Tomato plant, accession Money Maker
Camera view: vertical (180 deg); turntable rotation: 240 degrees
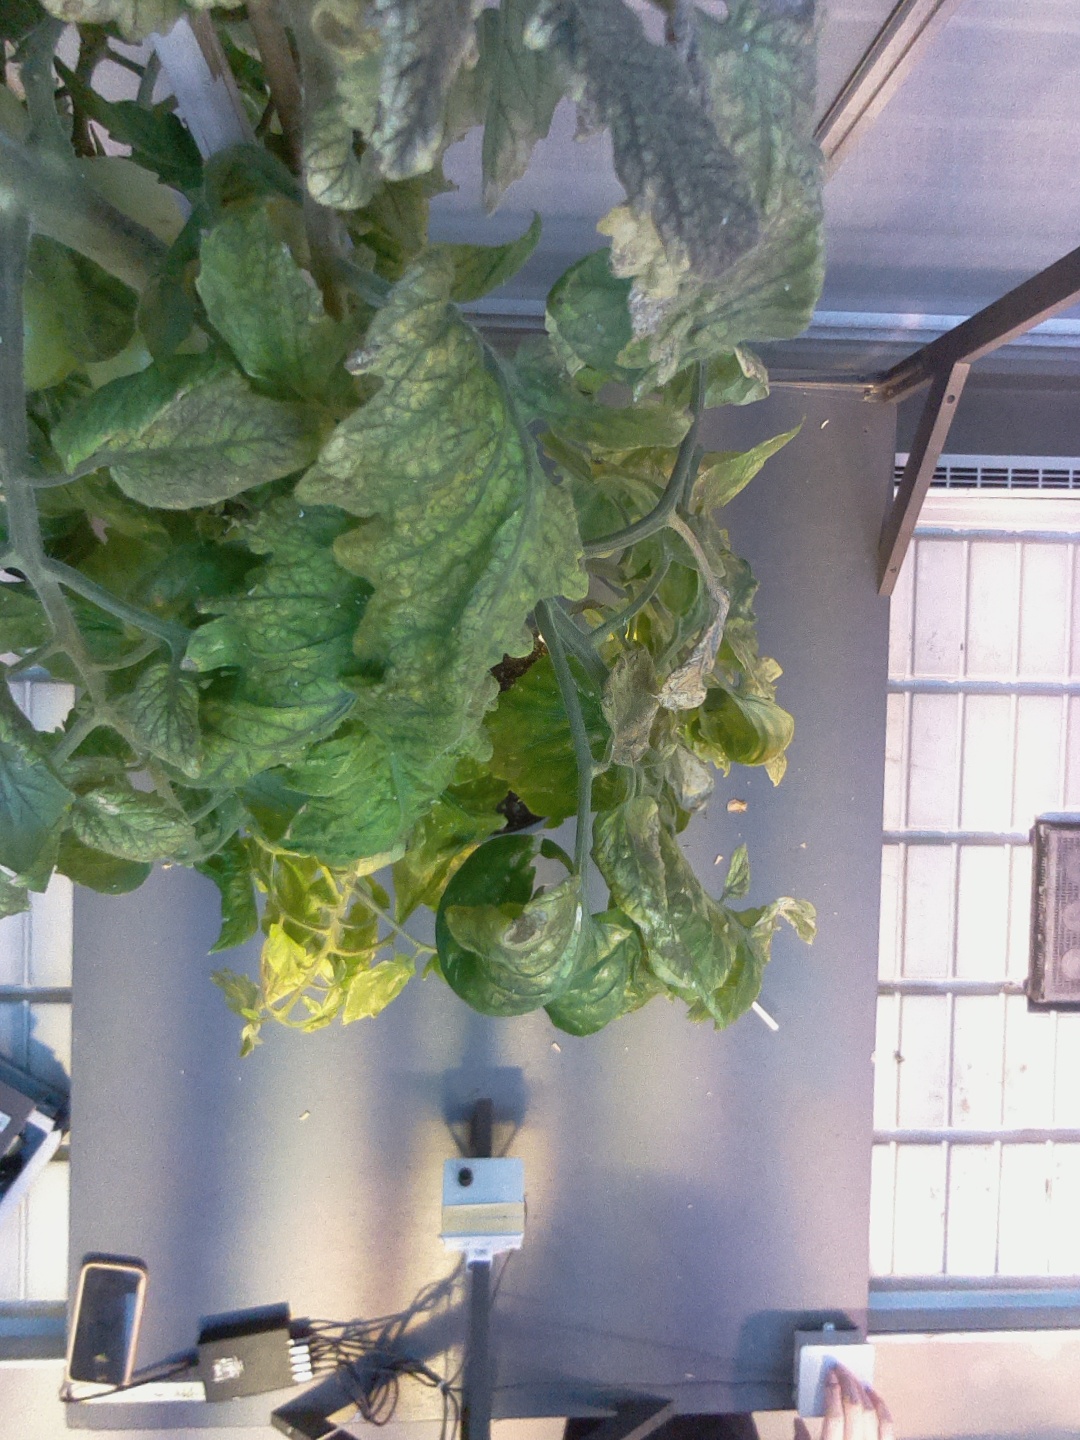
BBCH growth stage 79: 90% -100% of final fruit size